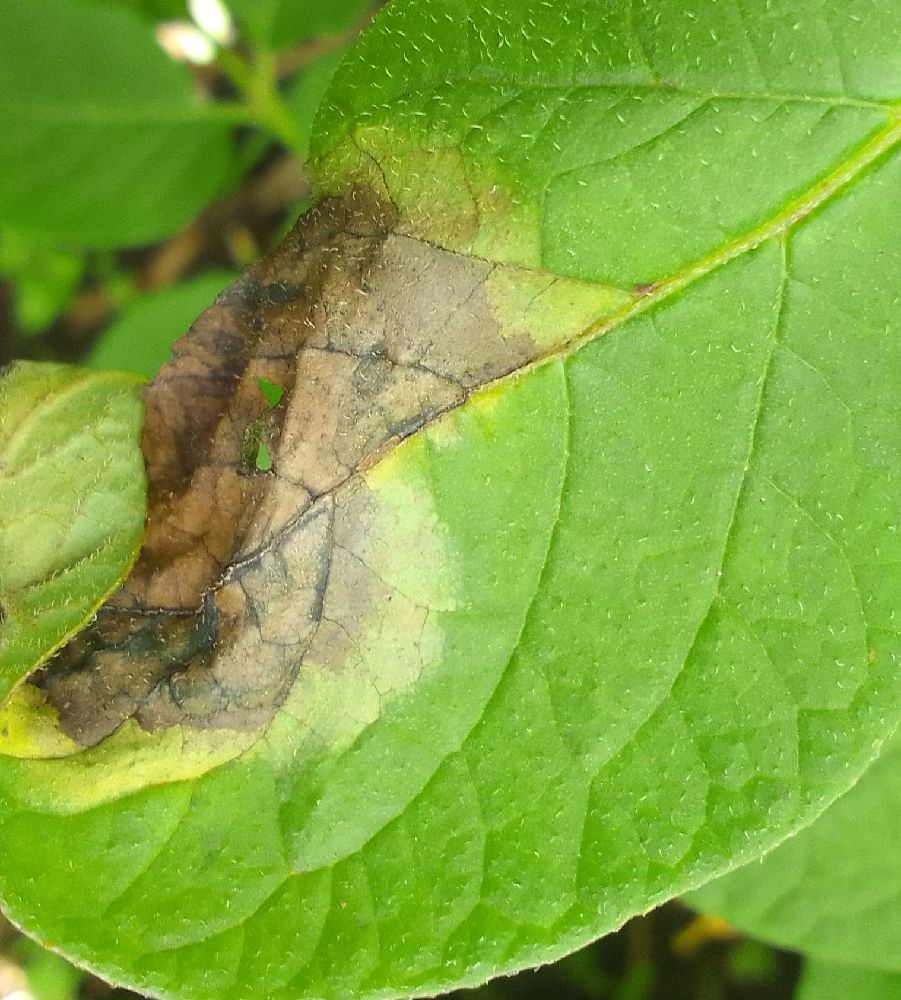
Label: Late blight